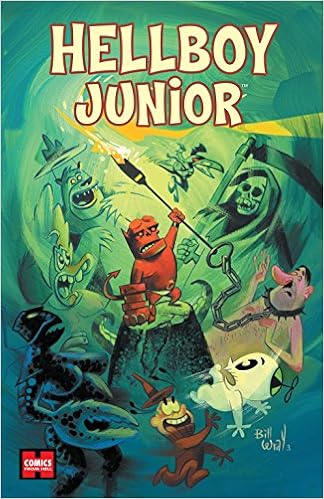
Hellboy Junior
Category: Books
From Booklist Hellboy's creator gets top billing, but the writer, and often artist or colorist, of most stories in this collection is Ren and Stimpy animator Bill Wray, who brings that TV show's depraved humor to Hellboy's diaper days. As a baby demon still ensconced in Hell, H-b's hobgoblin is that all he's allowed to eat is roasted maggots. His adventures arise from trying to add flesh to his diet, though he doesn't pass up smokes when offered--much to his chagrin in "The Devil Don't Smoke." His quests are complicated by such sidekicks as a fly, a bird-demon, Donnie (a junior devil), and Hitler. Half the stories actually star not Hellboy but twisted variations on famous Hanna-Barbera and Harvey Comics characters, such as Yogi Bear's doppelganger, Sparky, and Baby Huey's outrageous double, Huge Retarded Duck. (Incidentally, isn't Hellboy Junior a takeoff of Hot Stuff?) Standout artists besides Wray are Dave Cooper and--in a Wally Wood mode (see Against the Grain: Mad Artist Wallace Wood [BKL Ja 1&15 04]). Ray Olson Copyright © American Library Association. All rights reserved About the Author Mike Mignola's fascination with ghosts and monsters began at an early age; reading Dracula at age twelve introduced him to Victorian literature and folklore, from which he has never recovered. Starting in 1982 as a bad inker for Marvel Comics, he swiftly evolved into a not-so-bad artist. By the late 1980s, he had begun to develop his own unique graphic style, with mainstream projects like Cosmic Odyssey and Batman: Gotham by Gaslight . In 1994, he published the first Hellboy series through Dark Horse. There are thirteen Hellboy graphic novels (with more on the way), several spin-off titles ( B.P.R.D., Lobster Johnson, Abe Sapien, and Sir Edward Grey: Witchfinder ), prose books, animated films, and two live-action films starring Ron Perlman. Along the way he worked on Francis Ford Coppola's film Bram Stoker's Dracula (1992), was a production designer for Disney's Atlantis: The Lost Empire (2001), and was the visual consultant to director Guillermo del Toro on Blade II (2002), Hellboy (2004), and Hellboy II: The Golden Army (2008). Mike's books have earned numerous awards and are published in a great many countries. Mike lives in Southern California with his wife, daughter, and cat. Dave Stewart is a multiple Eisner Award–winning colorist who works for Dark Horse, Marvel, and DC Comics. His credits include Iron Man: Enter the Mandarin, Daytripper, and Michael Chabon Presents The Amazing Adventures of the Escapist.
Features: Hellboy creator Mike Mignola and Bill Wray (Ren and Stimpy) combine their talents to bring us the outrageous adventures of Hellboy, Jr. and his little friends. This volume includes stories of Wheezy the Sick Little Witch, the Ginger Beef Boy, Somnambo the Sleeping Giant, The Wolvertons, Sparky Bear and Huge Retarded Duck, plus a brand new Hellboy, Jr. story not in the original series. Mignola and Wray are joined by the diverse talents of Dave Cooper (Futurama), Stephen DeStefano (Ren and Stimpy), Pat McEown (Grendel), Hilary Barta, Glenn Barr, and Kevin Nowlan.